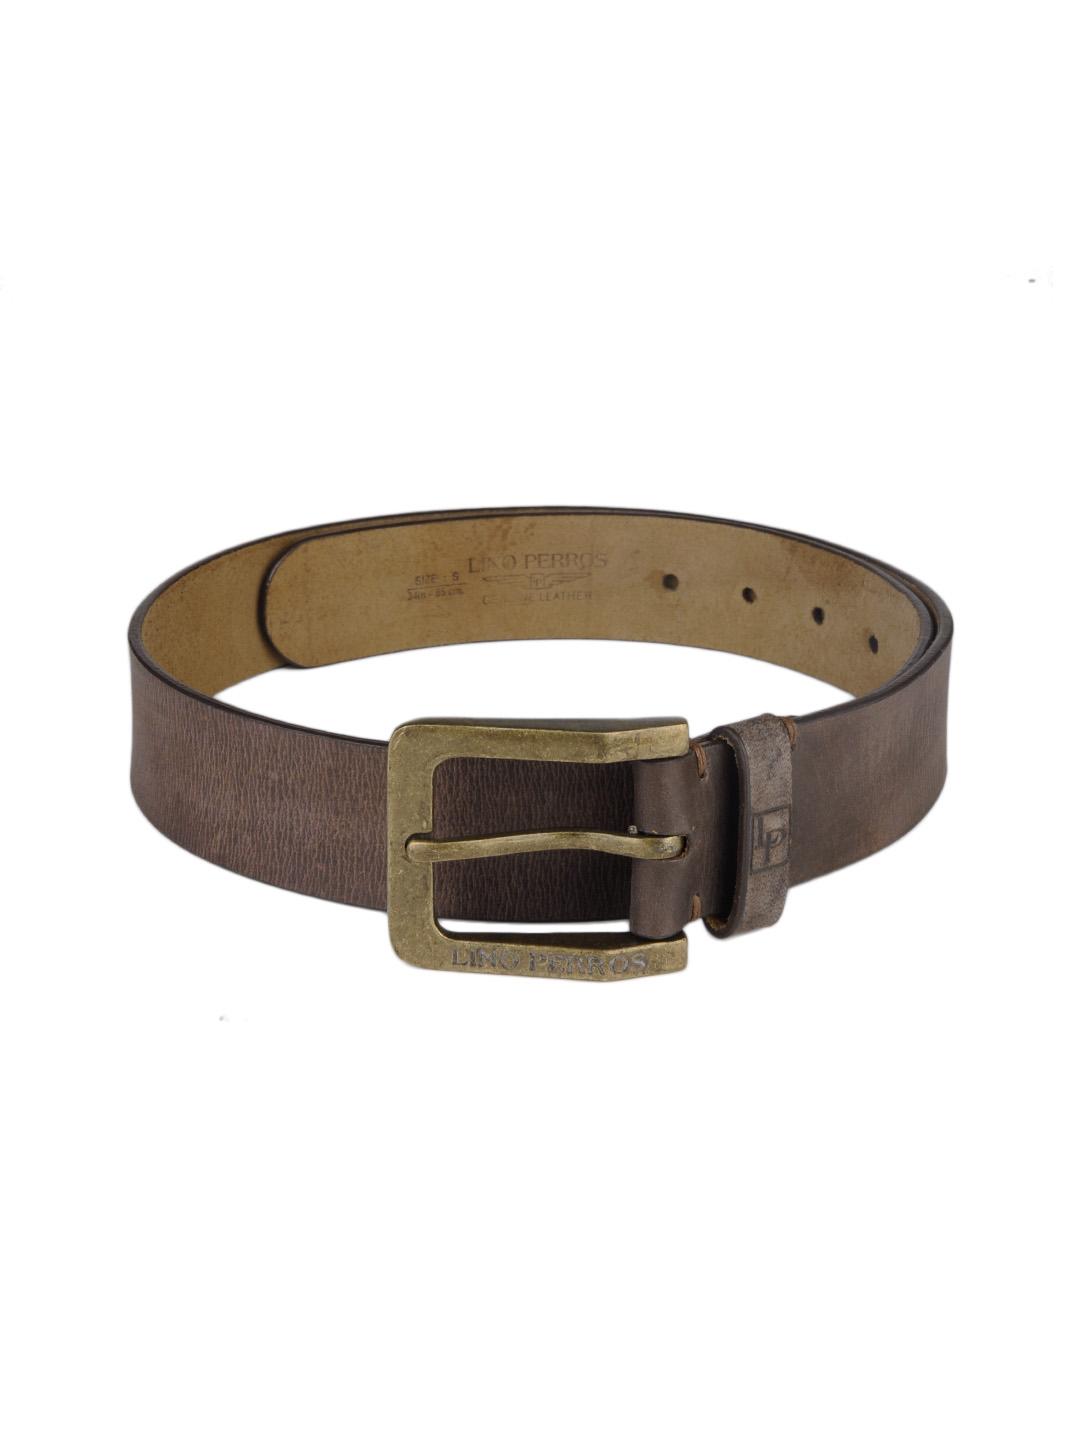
Lino Perros Men Brown Leather Belt
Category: Accessories / Belts / Belts
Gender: Men
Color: Brown
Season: Summer 2012
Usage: Casual